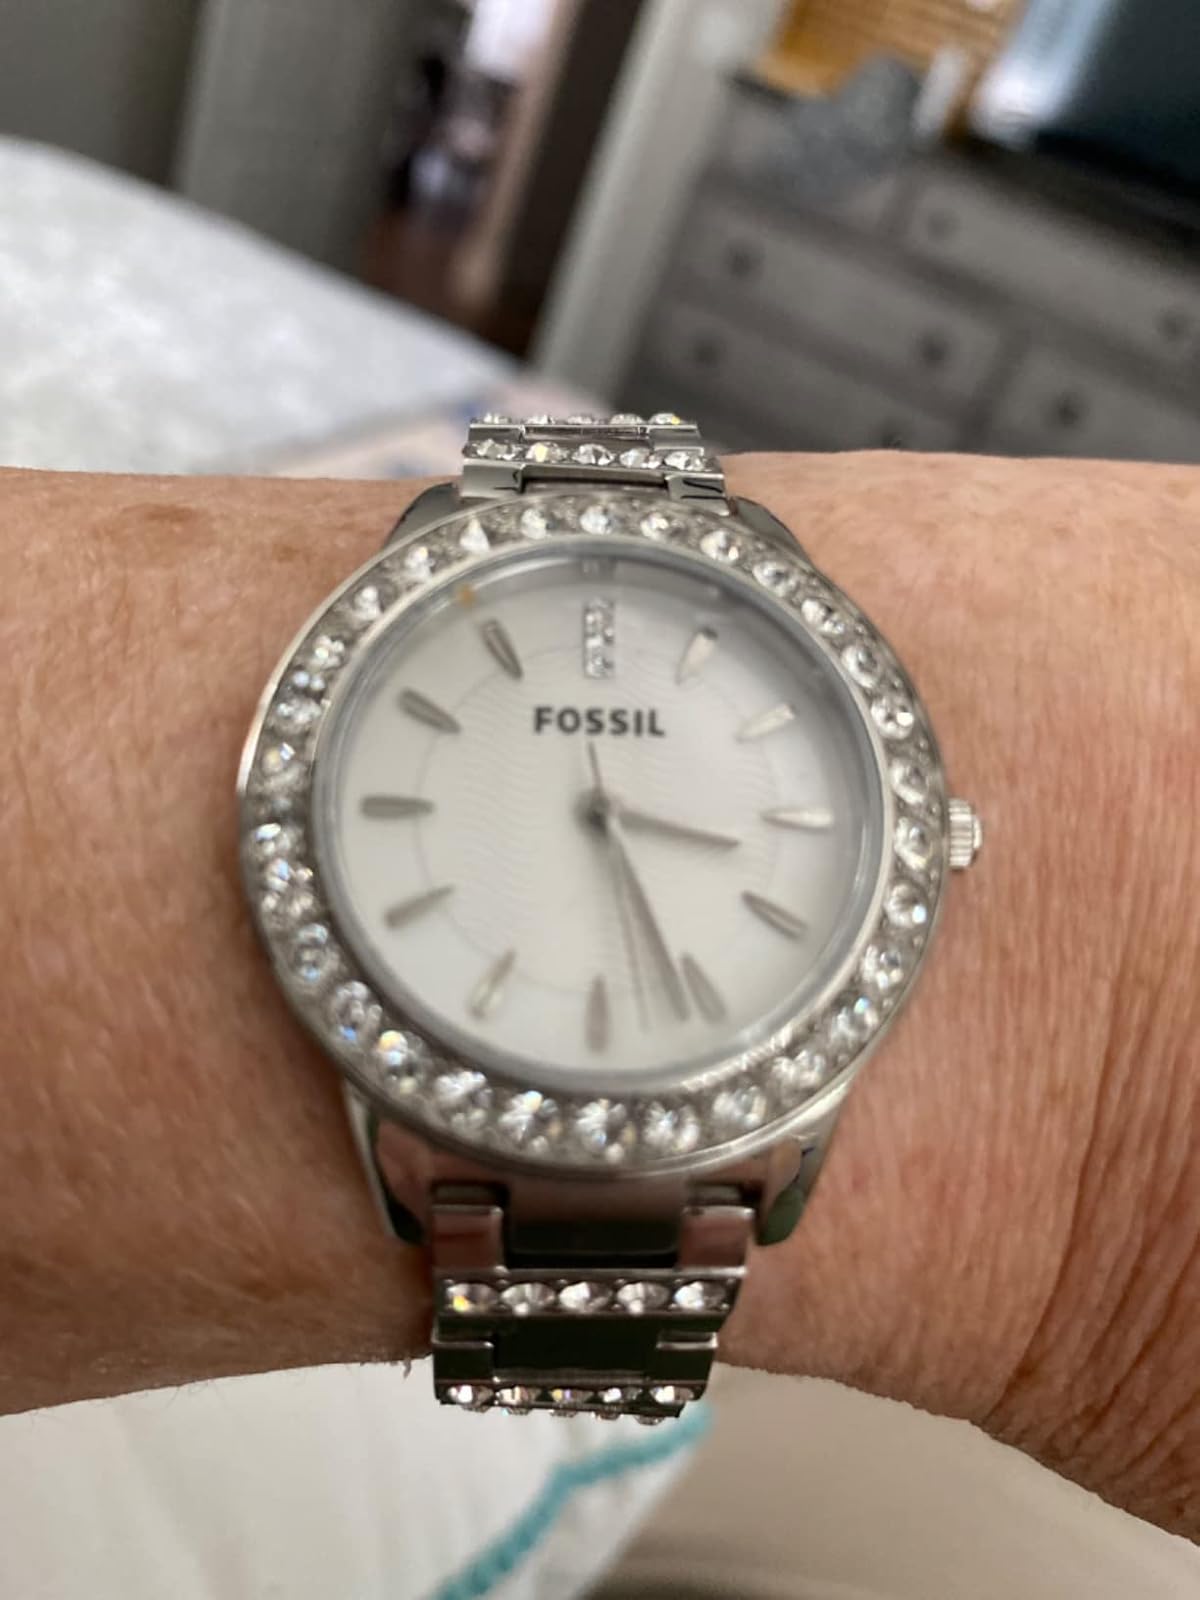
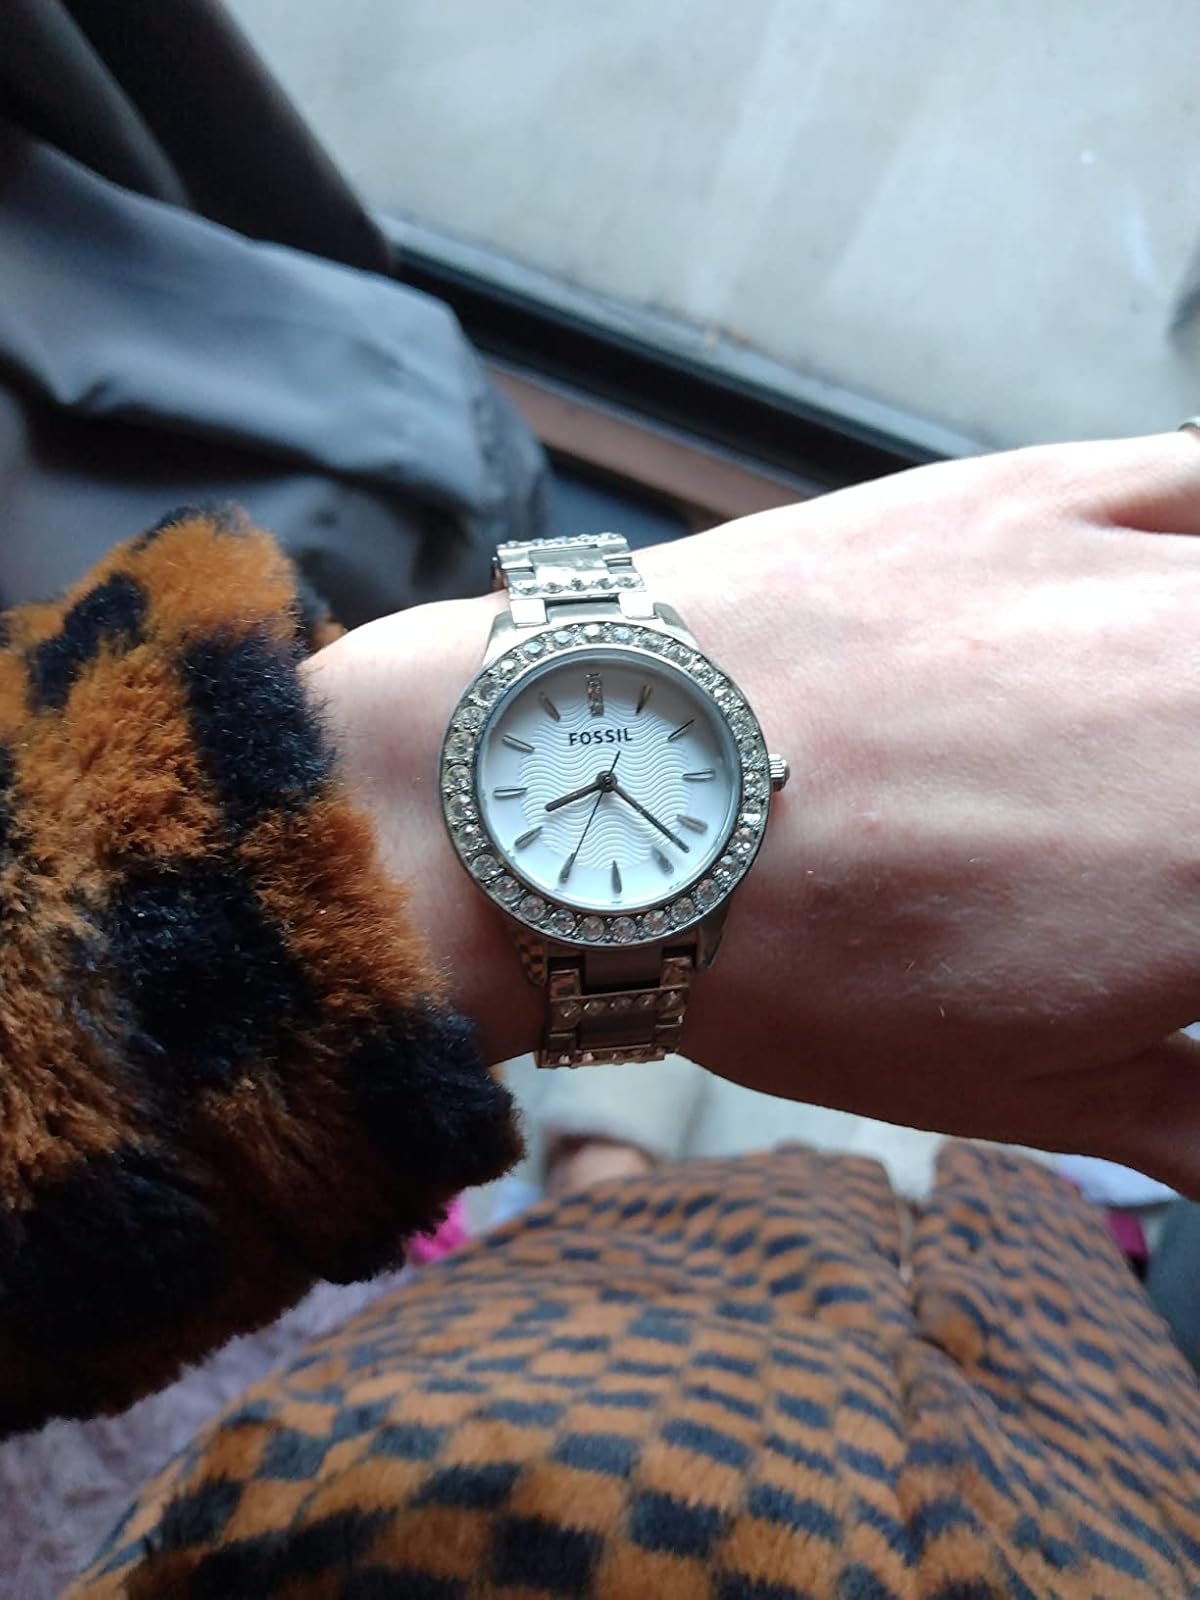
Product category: accessories_watch
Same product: yes